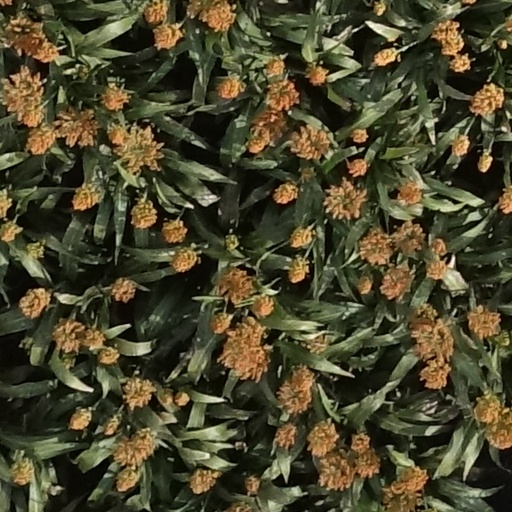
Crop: sorghum